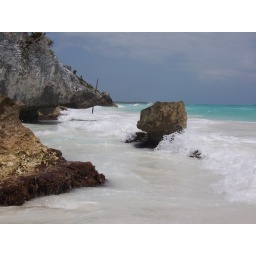
That is a wooden stake or stick embedded in the rock